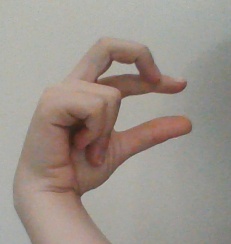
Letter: thal